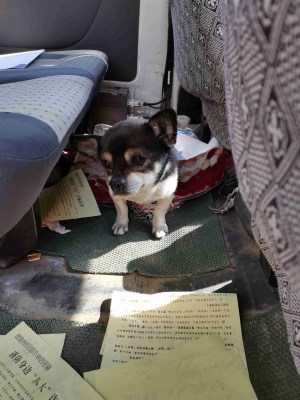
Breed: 3336-n000121-chinese_rural_dog